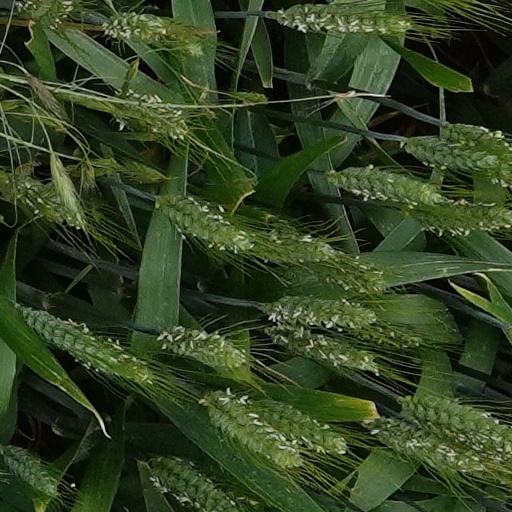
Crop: wheat